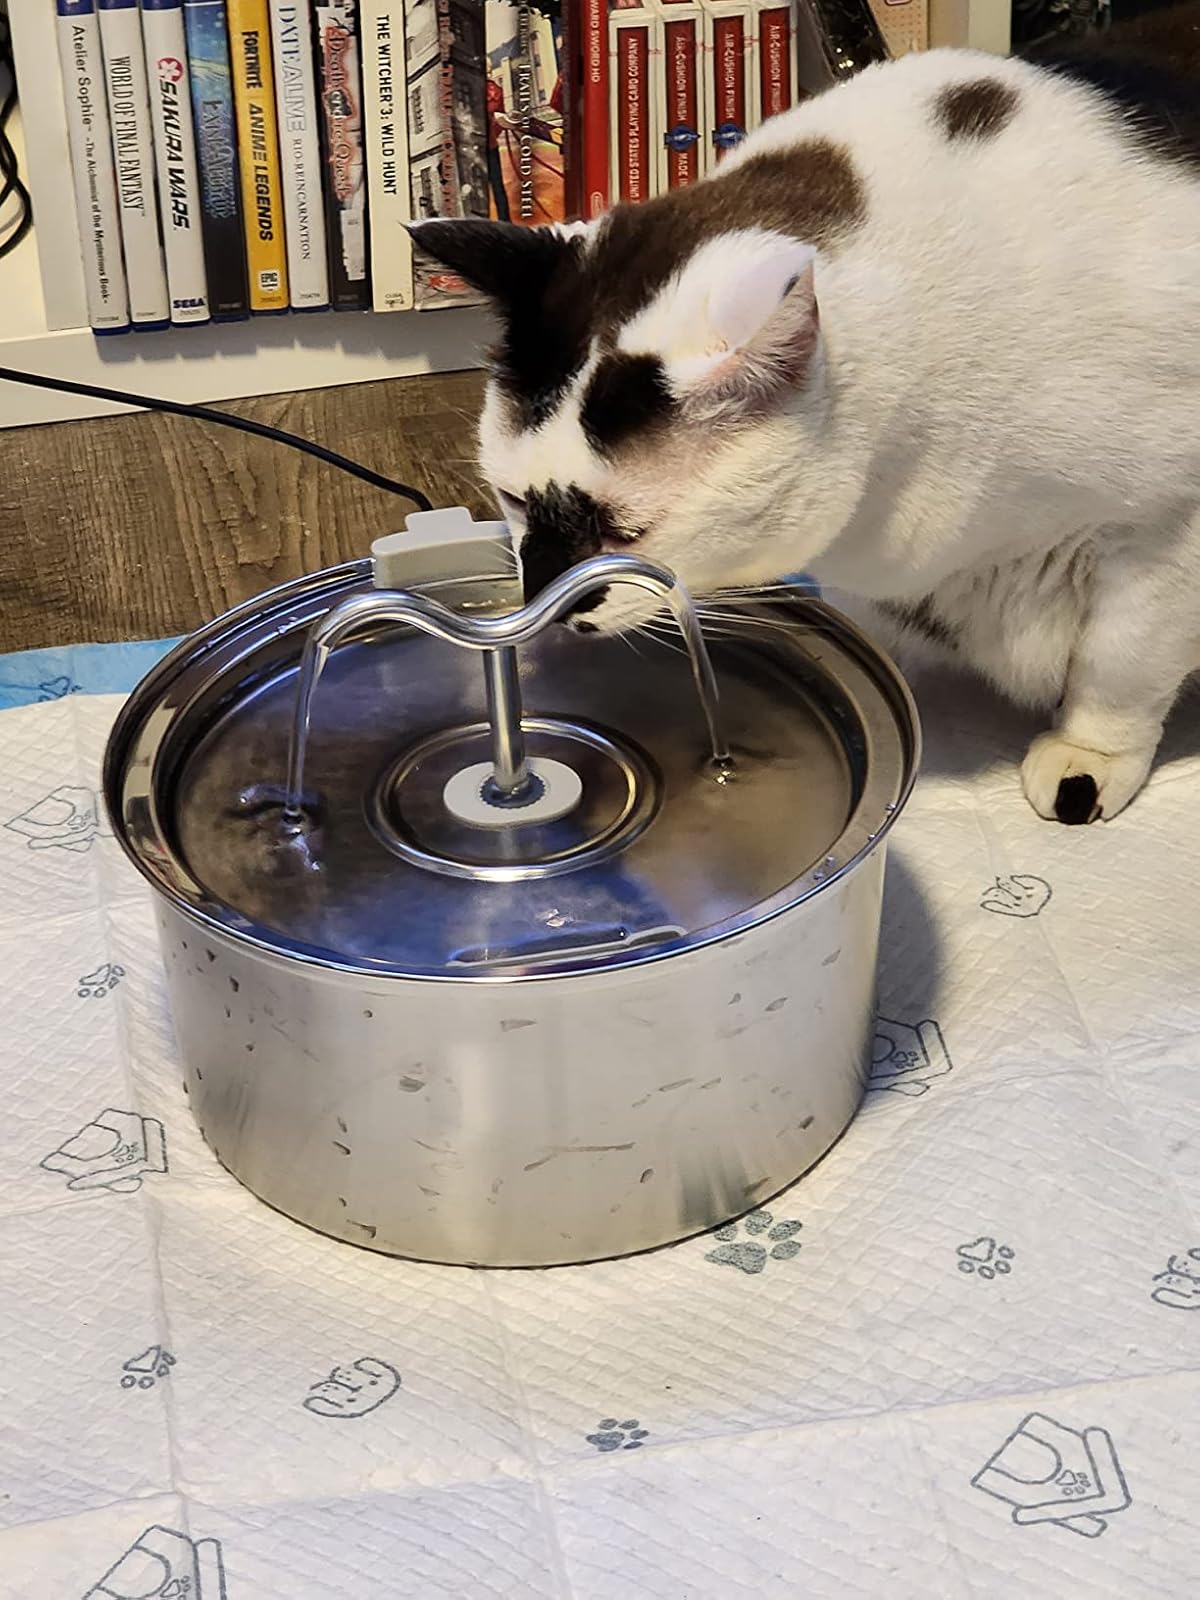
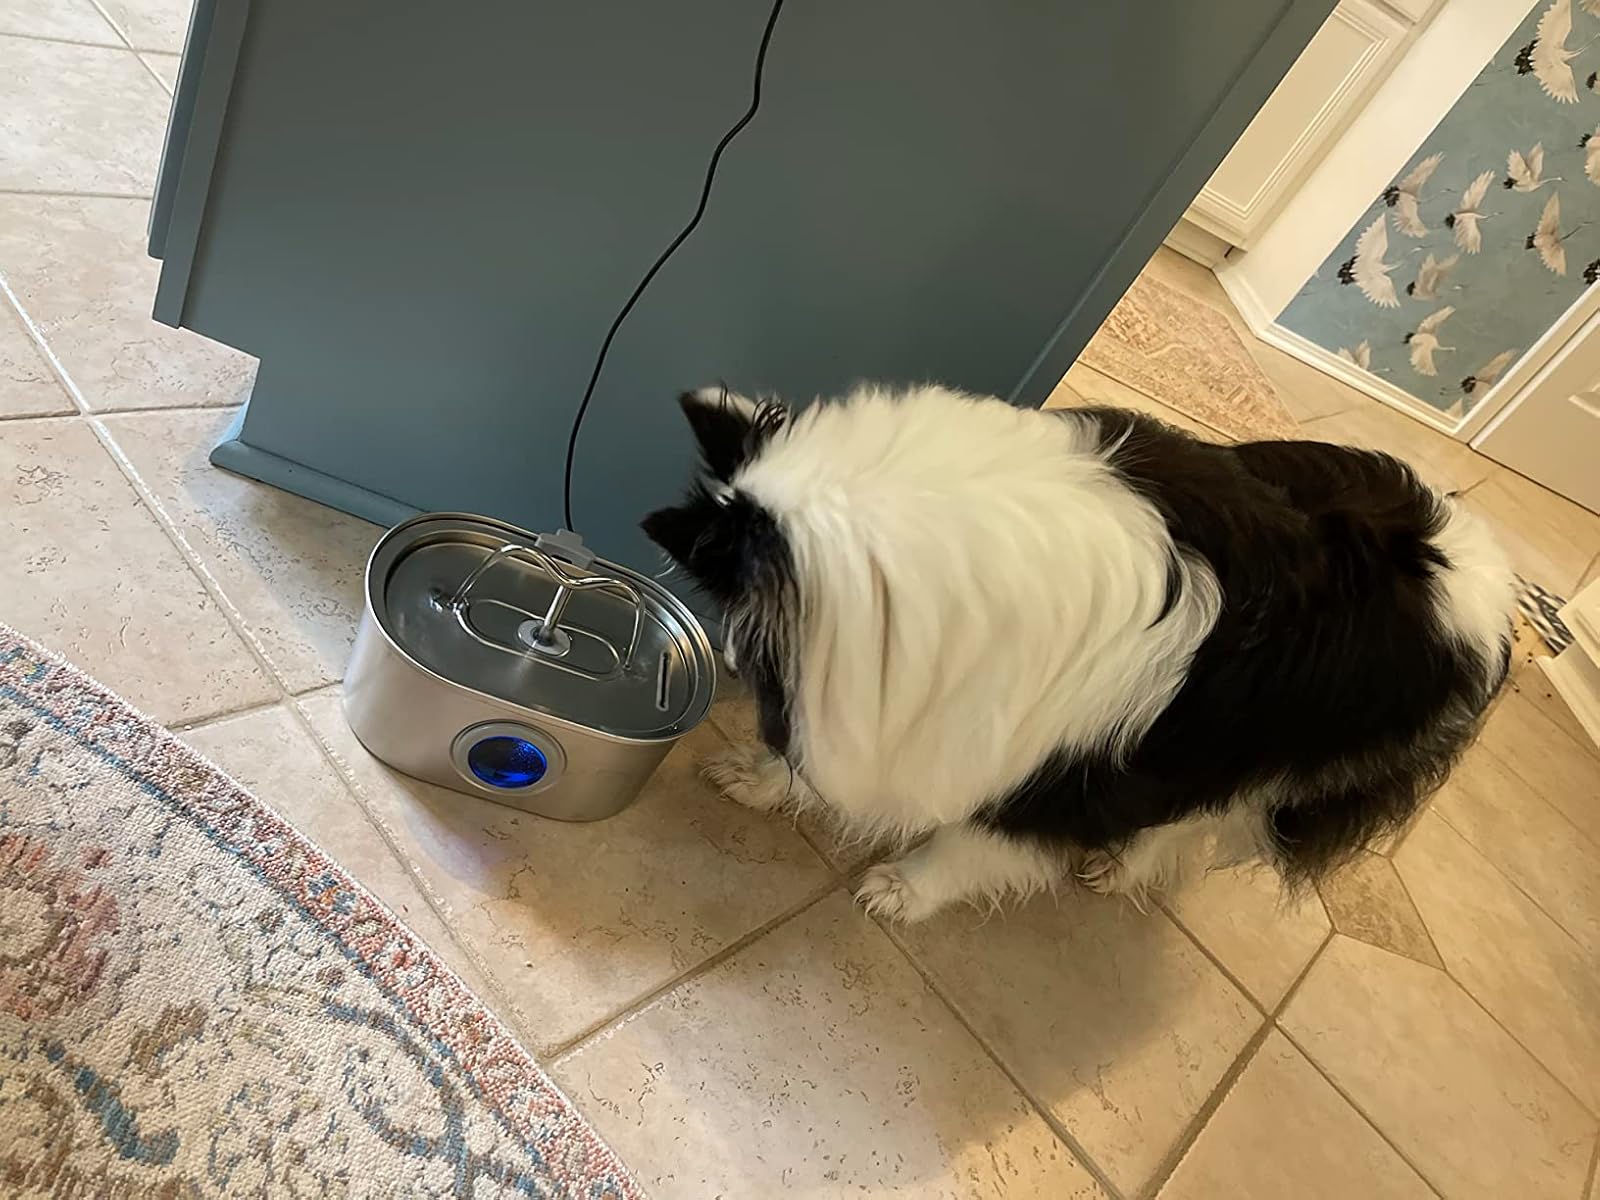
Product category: items_bowl
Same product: no